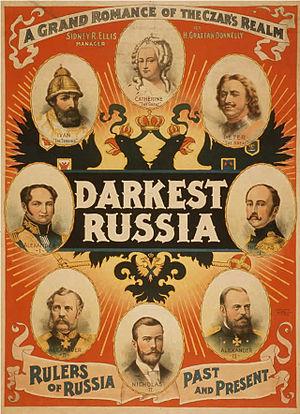
Nicolas II, né Nikolaï Aleksandrovitch Romanov le 6 mai 1868 au palais de Tsarskoïe Selo et exécuté sommairement avec toute sa famille le 17 juillet 1918 à Iekaterinbourg, est connu comme le dernier empereur de Russie, également roi de Pologne et grand-duc de Finlande, de la dynastie des Romanov.